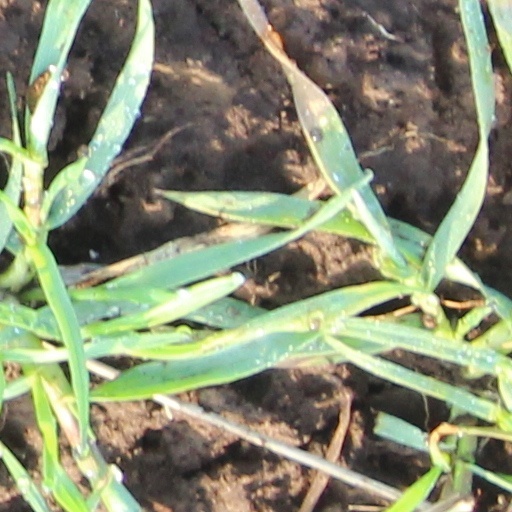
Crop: wheat